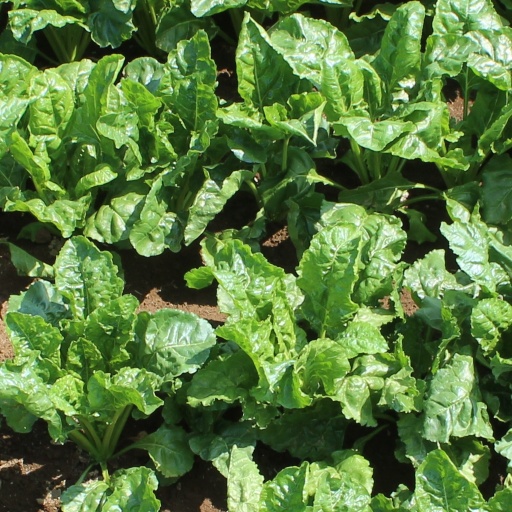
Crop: sugar beet